American election campaigns in the 19th century

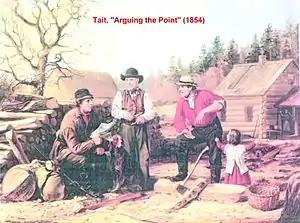
Americans arguing politics in 1854 while neglecting the farm chores; painting by Arthur Fitzwilliam Tait (1819–1905)

As the parties developed distinctive positions on issues such as the modernization of the economy and westward expansion, voters found themselves attracted to one party or the other. The Whigs and Republicans aggressively supported modernizing the economy, supporting banks, railroads, factories, and tariffs, and promised a rich home market in the cities for farm products. The Whigs always opposed expansion, as did the Republicans until 1898. The Democrats talked of agrarian virtues of the yeoman farmer, westward expansion, and how well rural life comported with Jeffersonian values.